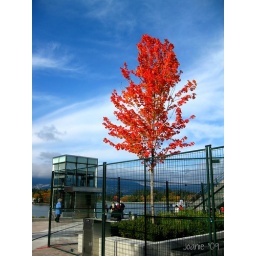
....autumn colour seen at Coal Harbour in downtown VancouverI just love the clouds and contrast of the red against the blue!!!